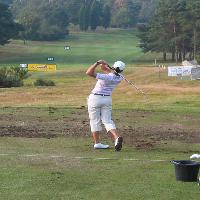
Weather: cloudy or overcast